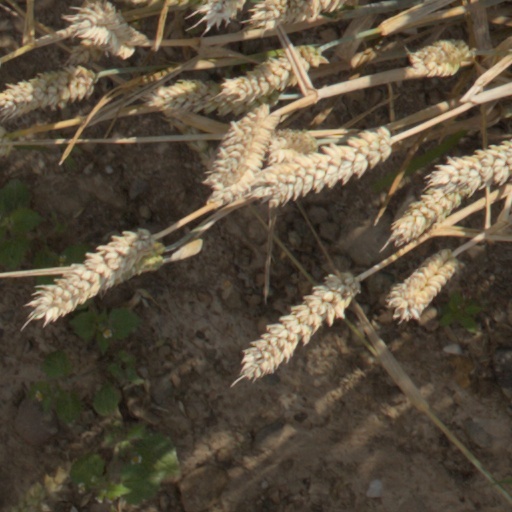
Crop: wheat